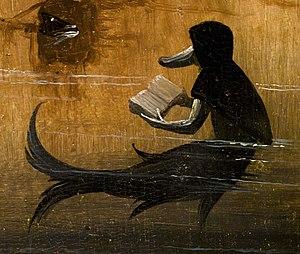
Le Jardin des délices est une peinture à l'huile sur bois du peintre néerlandais Jérôme Bosch, appartenant à la période des primitifs flamands. L'œuvre est structurée en triptyque, format souvent utilisé par les peintres du début du XVᵉ siècle jusqu'au début du XVIIᵉ siècle dans la partie septentrionale de l'Europe. Elle est le plus souvent datée de 1494 à 1505, bien que des chercheurs en avancent la création jusqu'aux années 1480.